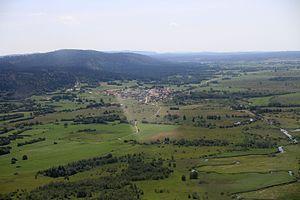
Sainte-Colombre (Doubs) vue aérienne
Sainte-Colombe est une commune française située dans le département du Doubs en région Bourgogne-Franche-Comté. Les habitants se nomment les Colombins et Colombines.